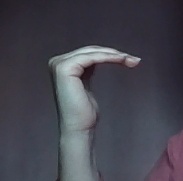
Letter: haa